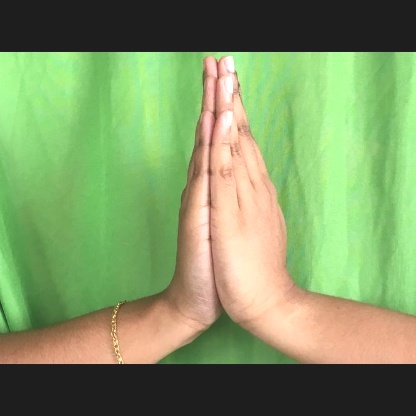
Mudra: Anjali